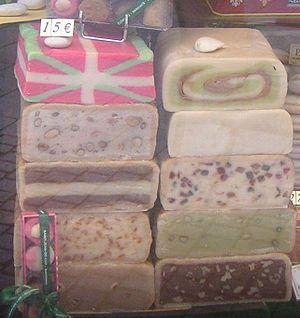
Pâte à massepain paintée et vendu comme ""torró"" or ""turrón"" aux touristes français"